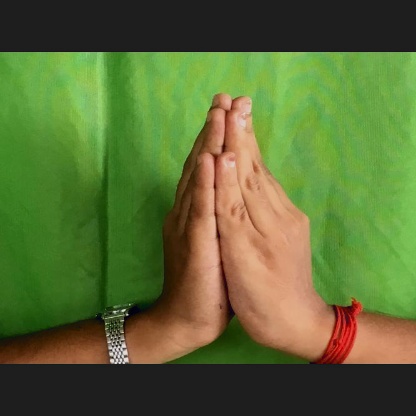
Mudra: Anjali